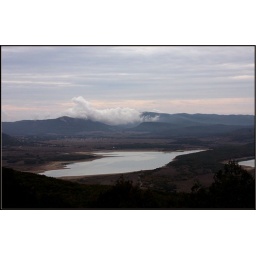
a cloud above the water reservoir